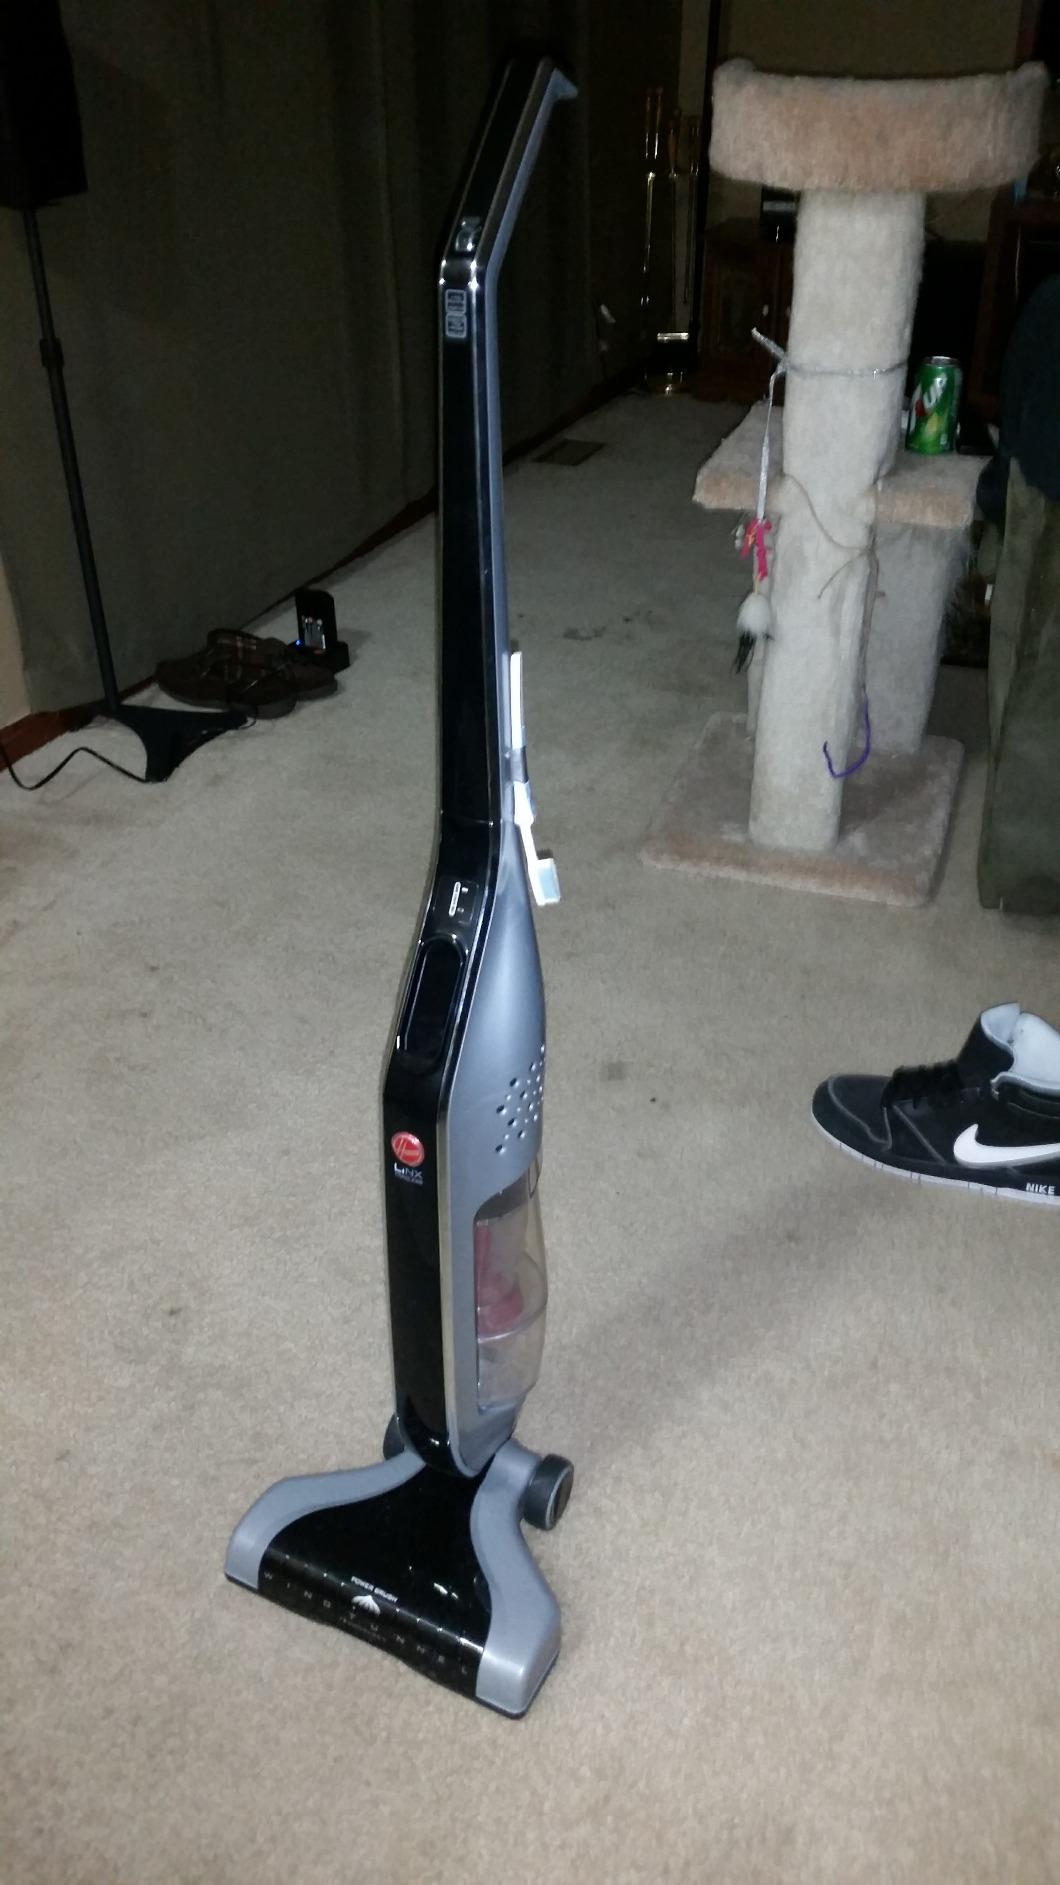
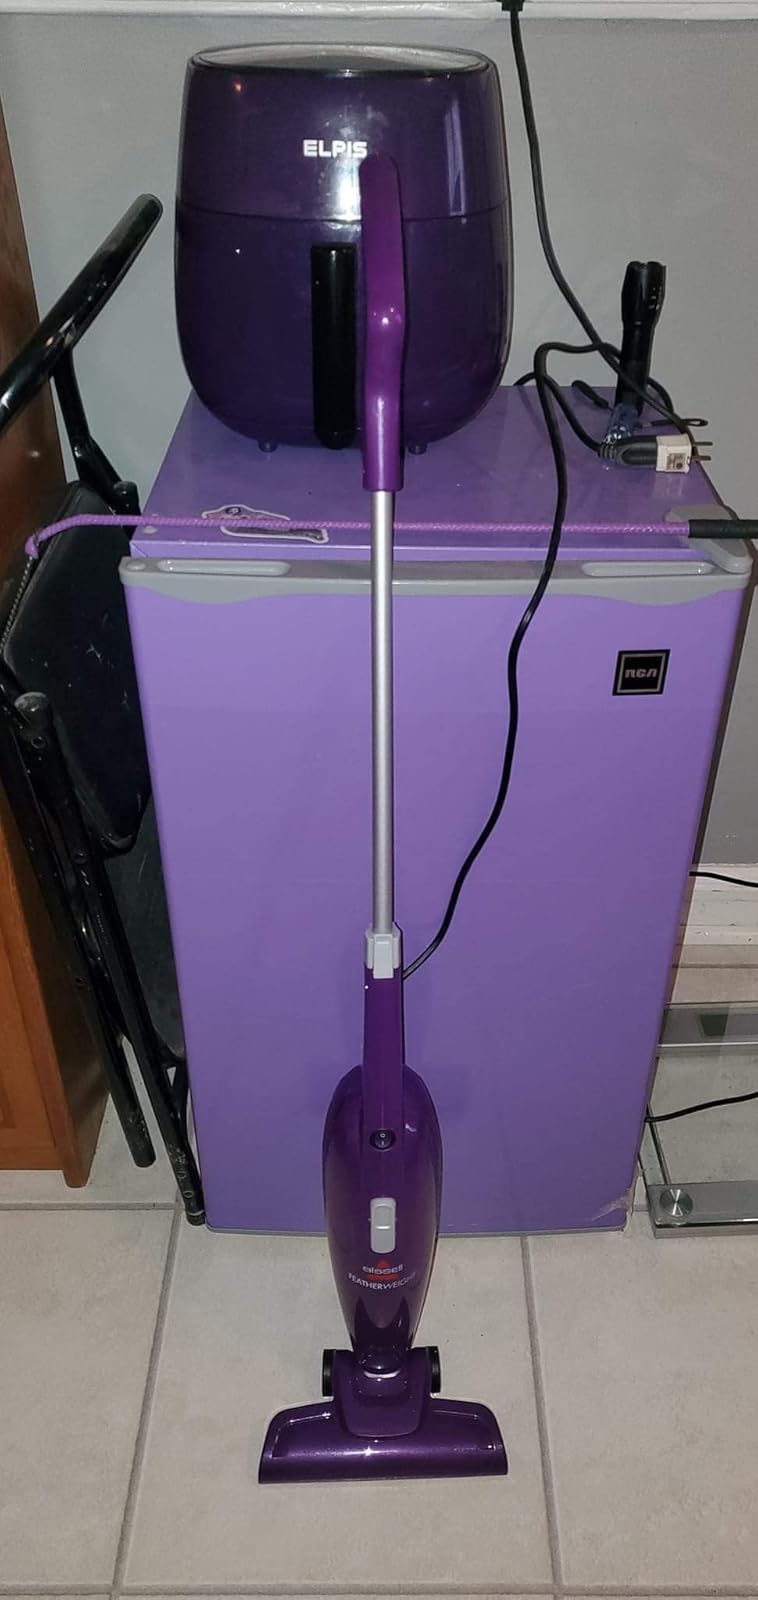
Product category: items_vacuum
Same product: no